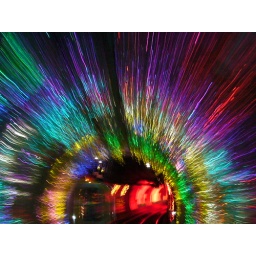
Taken from the subway train under the pearl river